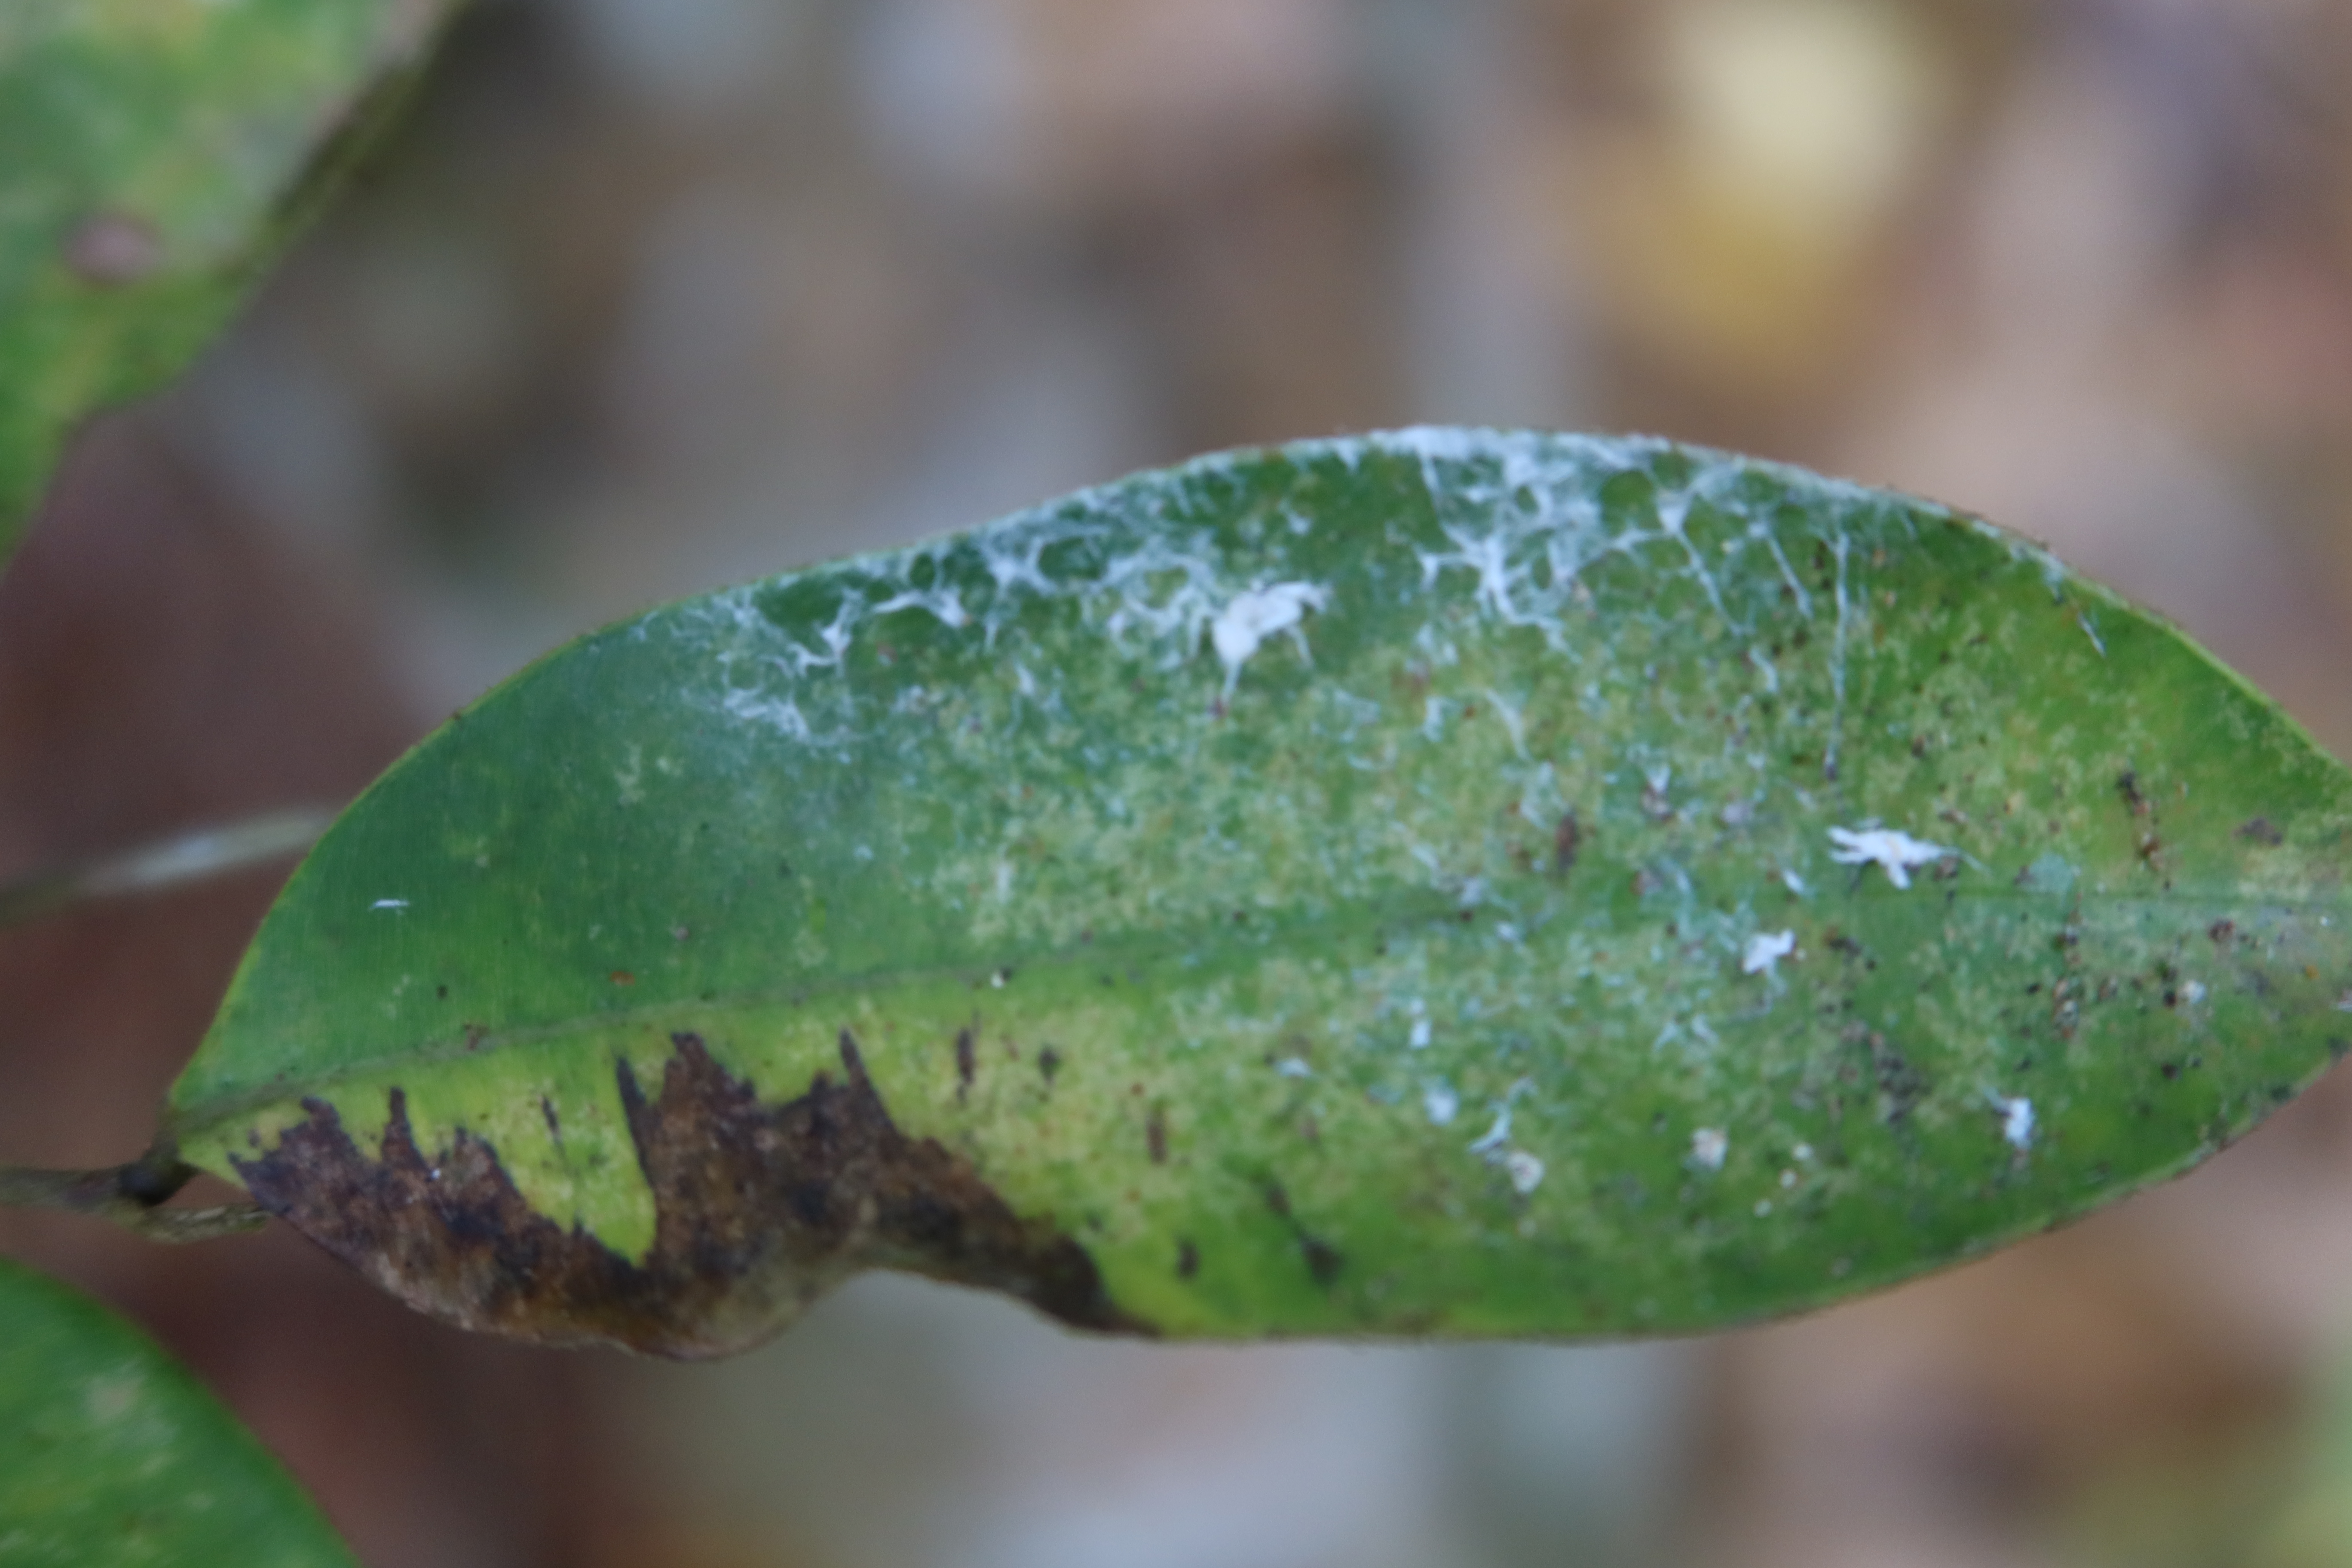
Label: Black spots